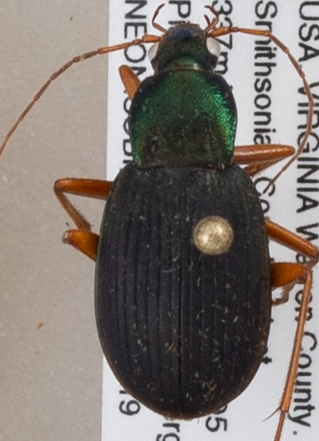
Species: Chlaenius aestivus
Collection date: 2022-05-19 04:00:00
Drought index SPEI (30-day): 1.098
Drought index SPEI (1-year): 0.24
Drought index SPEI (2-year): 0.782